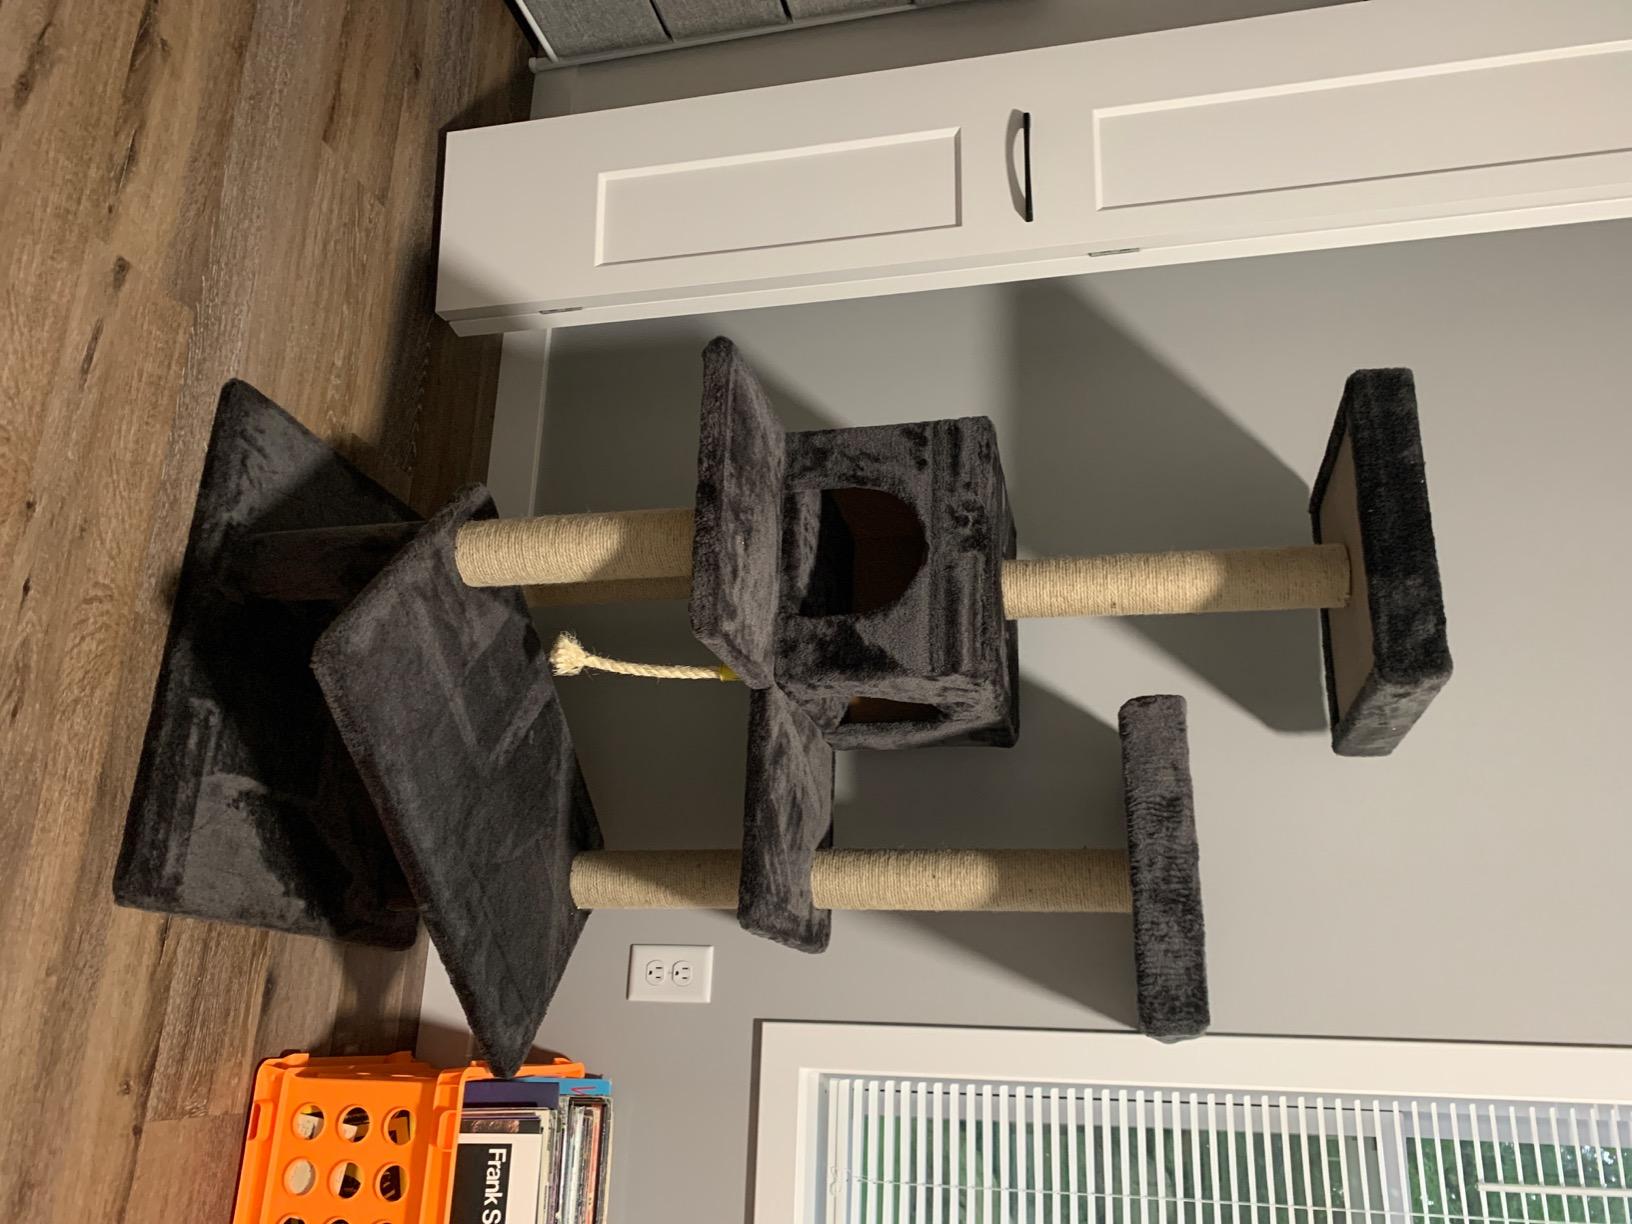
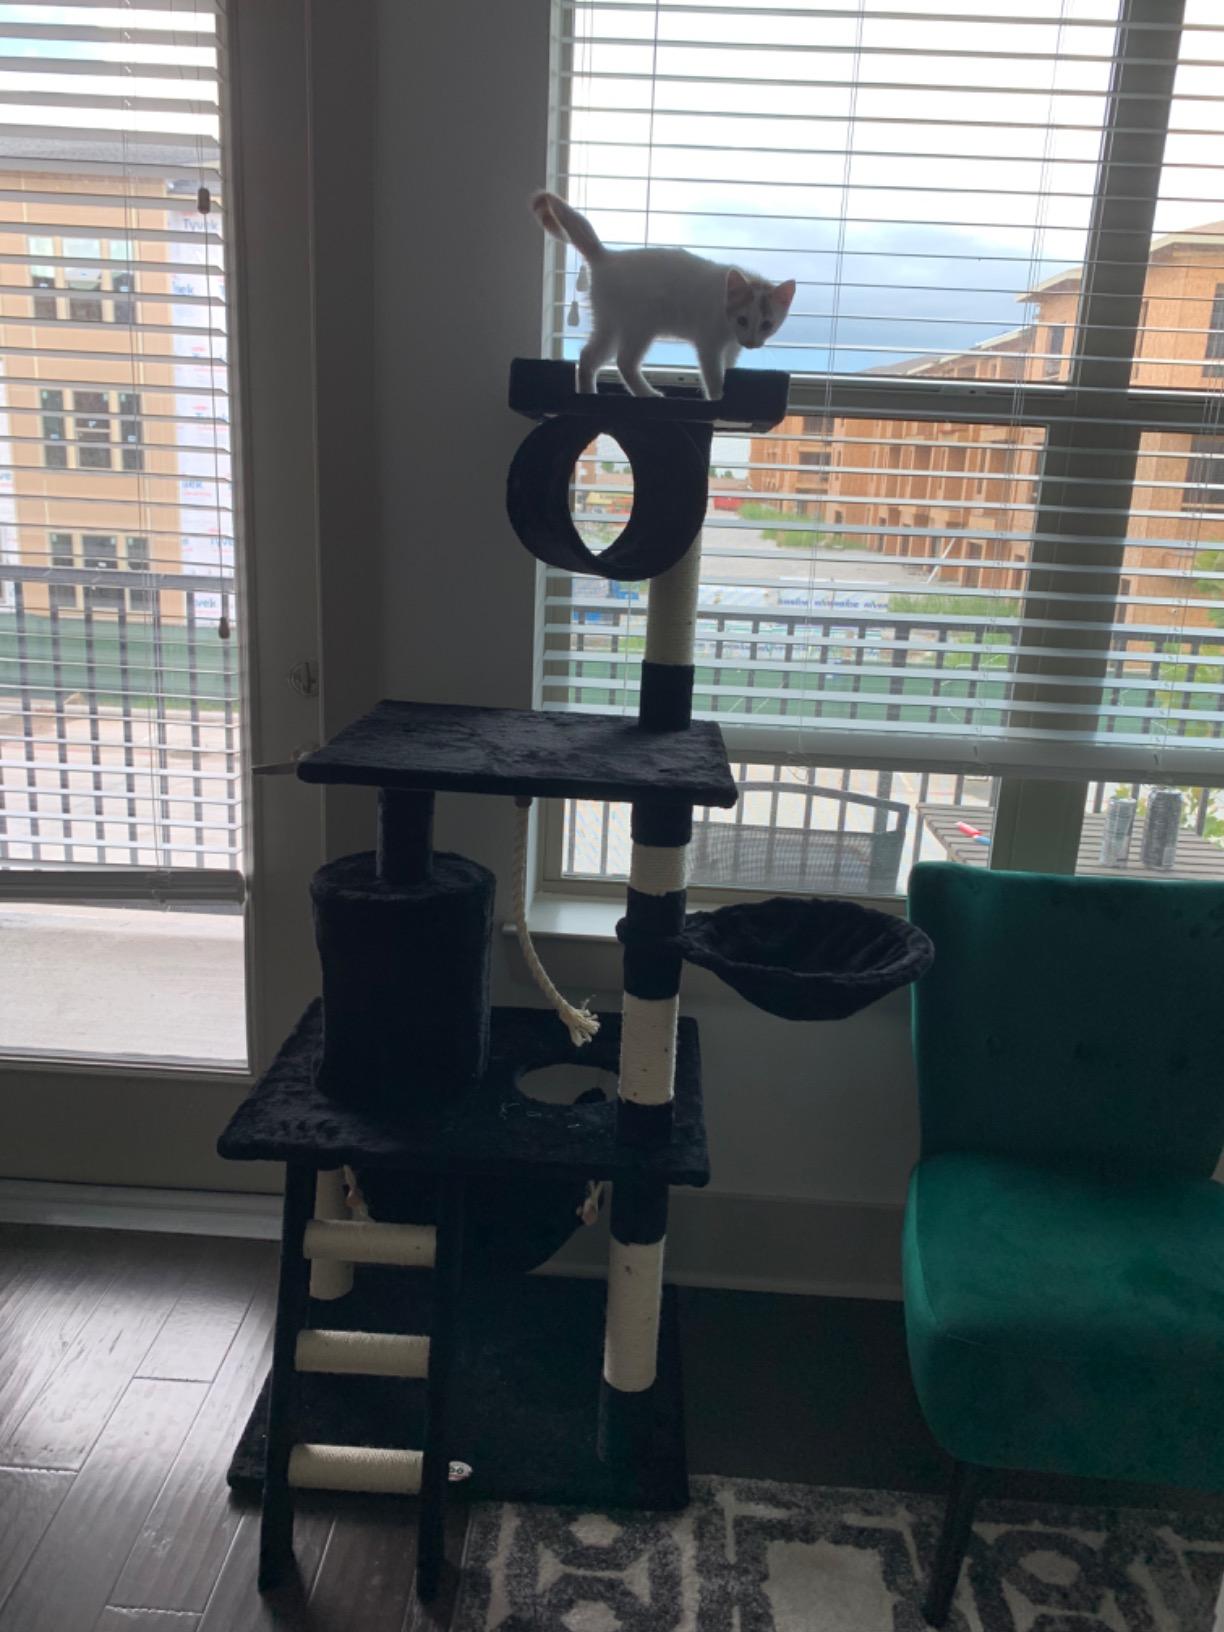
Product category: items_cat tree
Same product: no